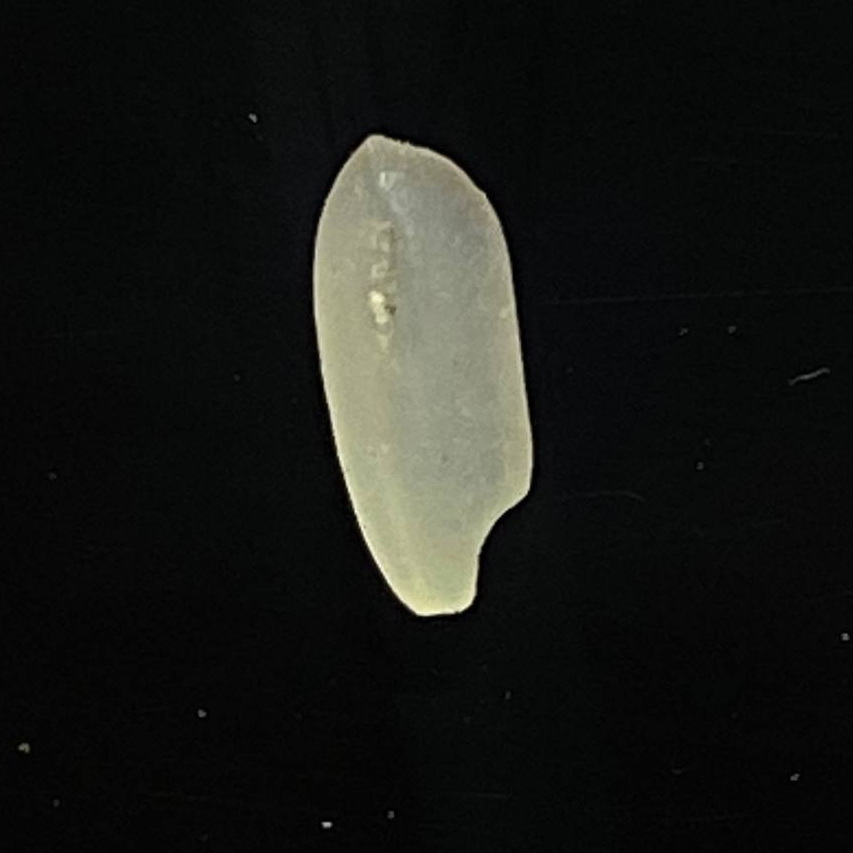
Rice variety: Ganjiya